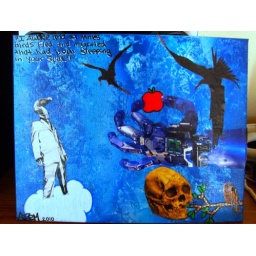
I awoke and at times birds flew and migrated that had been sleeping in your soul.